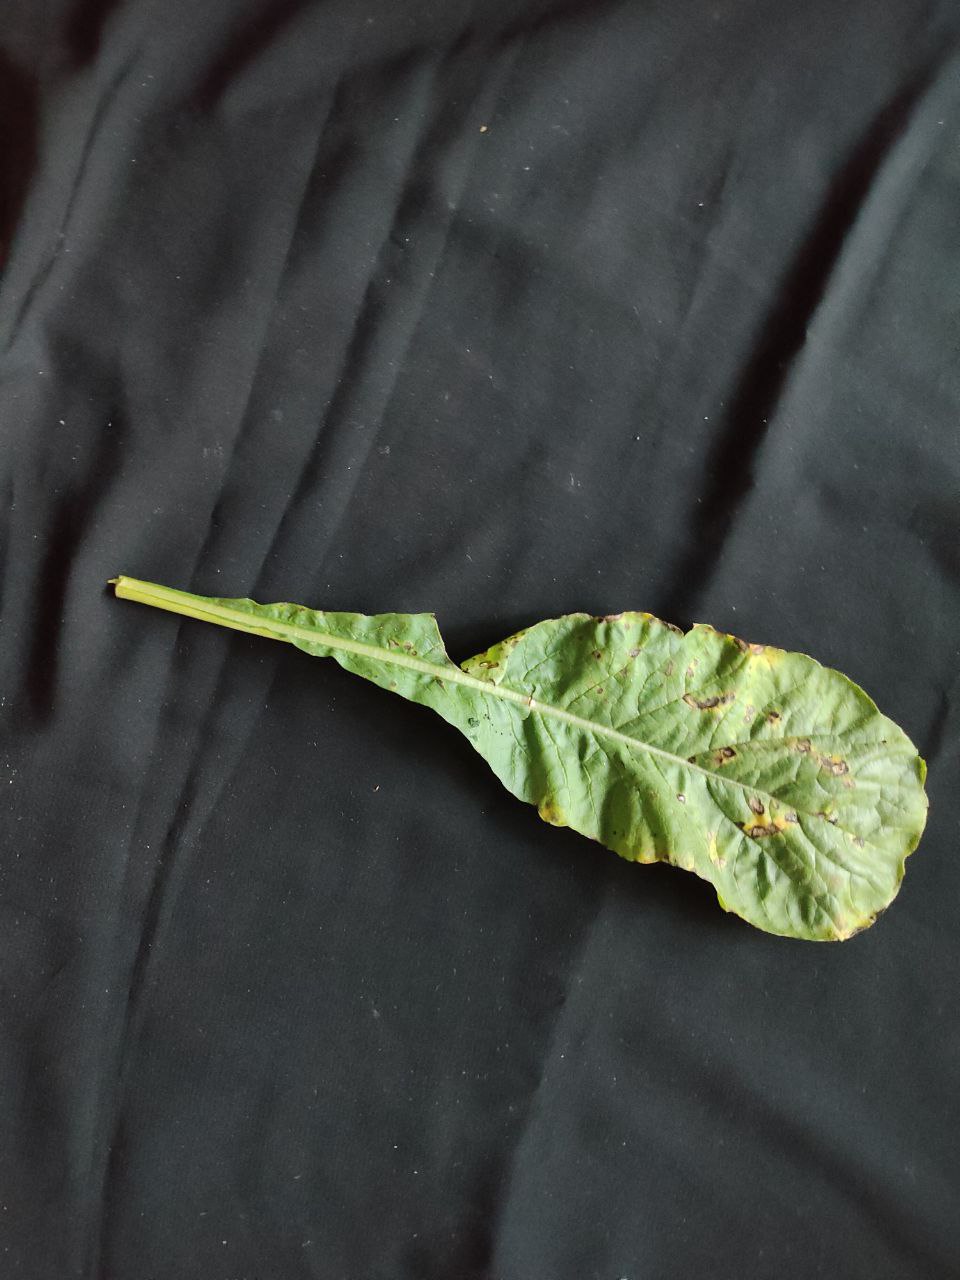
Label: Black leaf spot